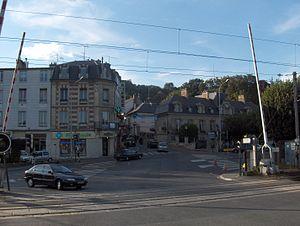
Parmain est une ville francilienne du Val-d'Oise, située sur la rive droite de l’Oise, à trente kilomètres à vol d’oiseau au nord de Paris. La commune, au caractère essentiellement résidentiel, avec le cœur historique du hameau de Jouy-le-Comte, fait partie de la région naturelle et historique du Vexin français et est membre fondateur du parc naturel régional du même nom. Elle forme avec L'Isle-Adam, son chef-lieu de canton situé sur l’autre rive de la rivière et avec qui elle partage sa gare, une agglomération d’environ 16 000 habitants. Ses habitants sont les Parminois et Parminoises.